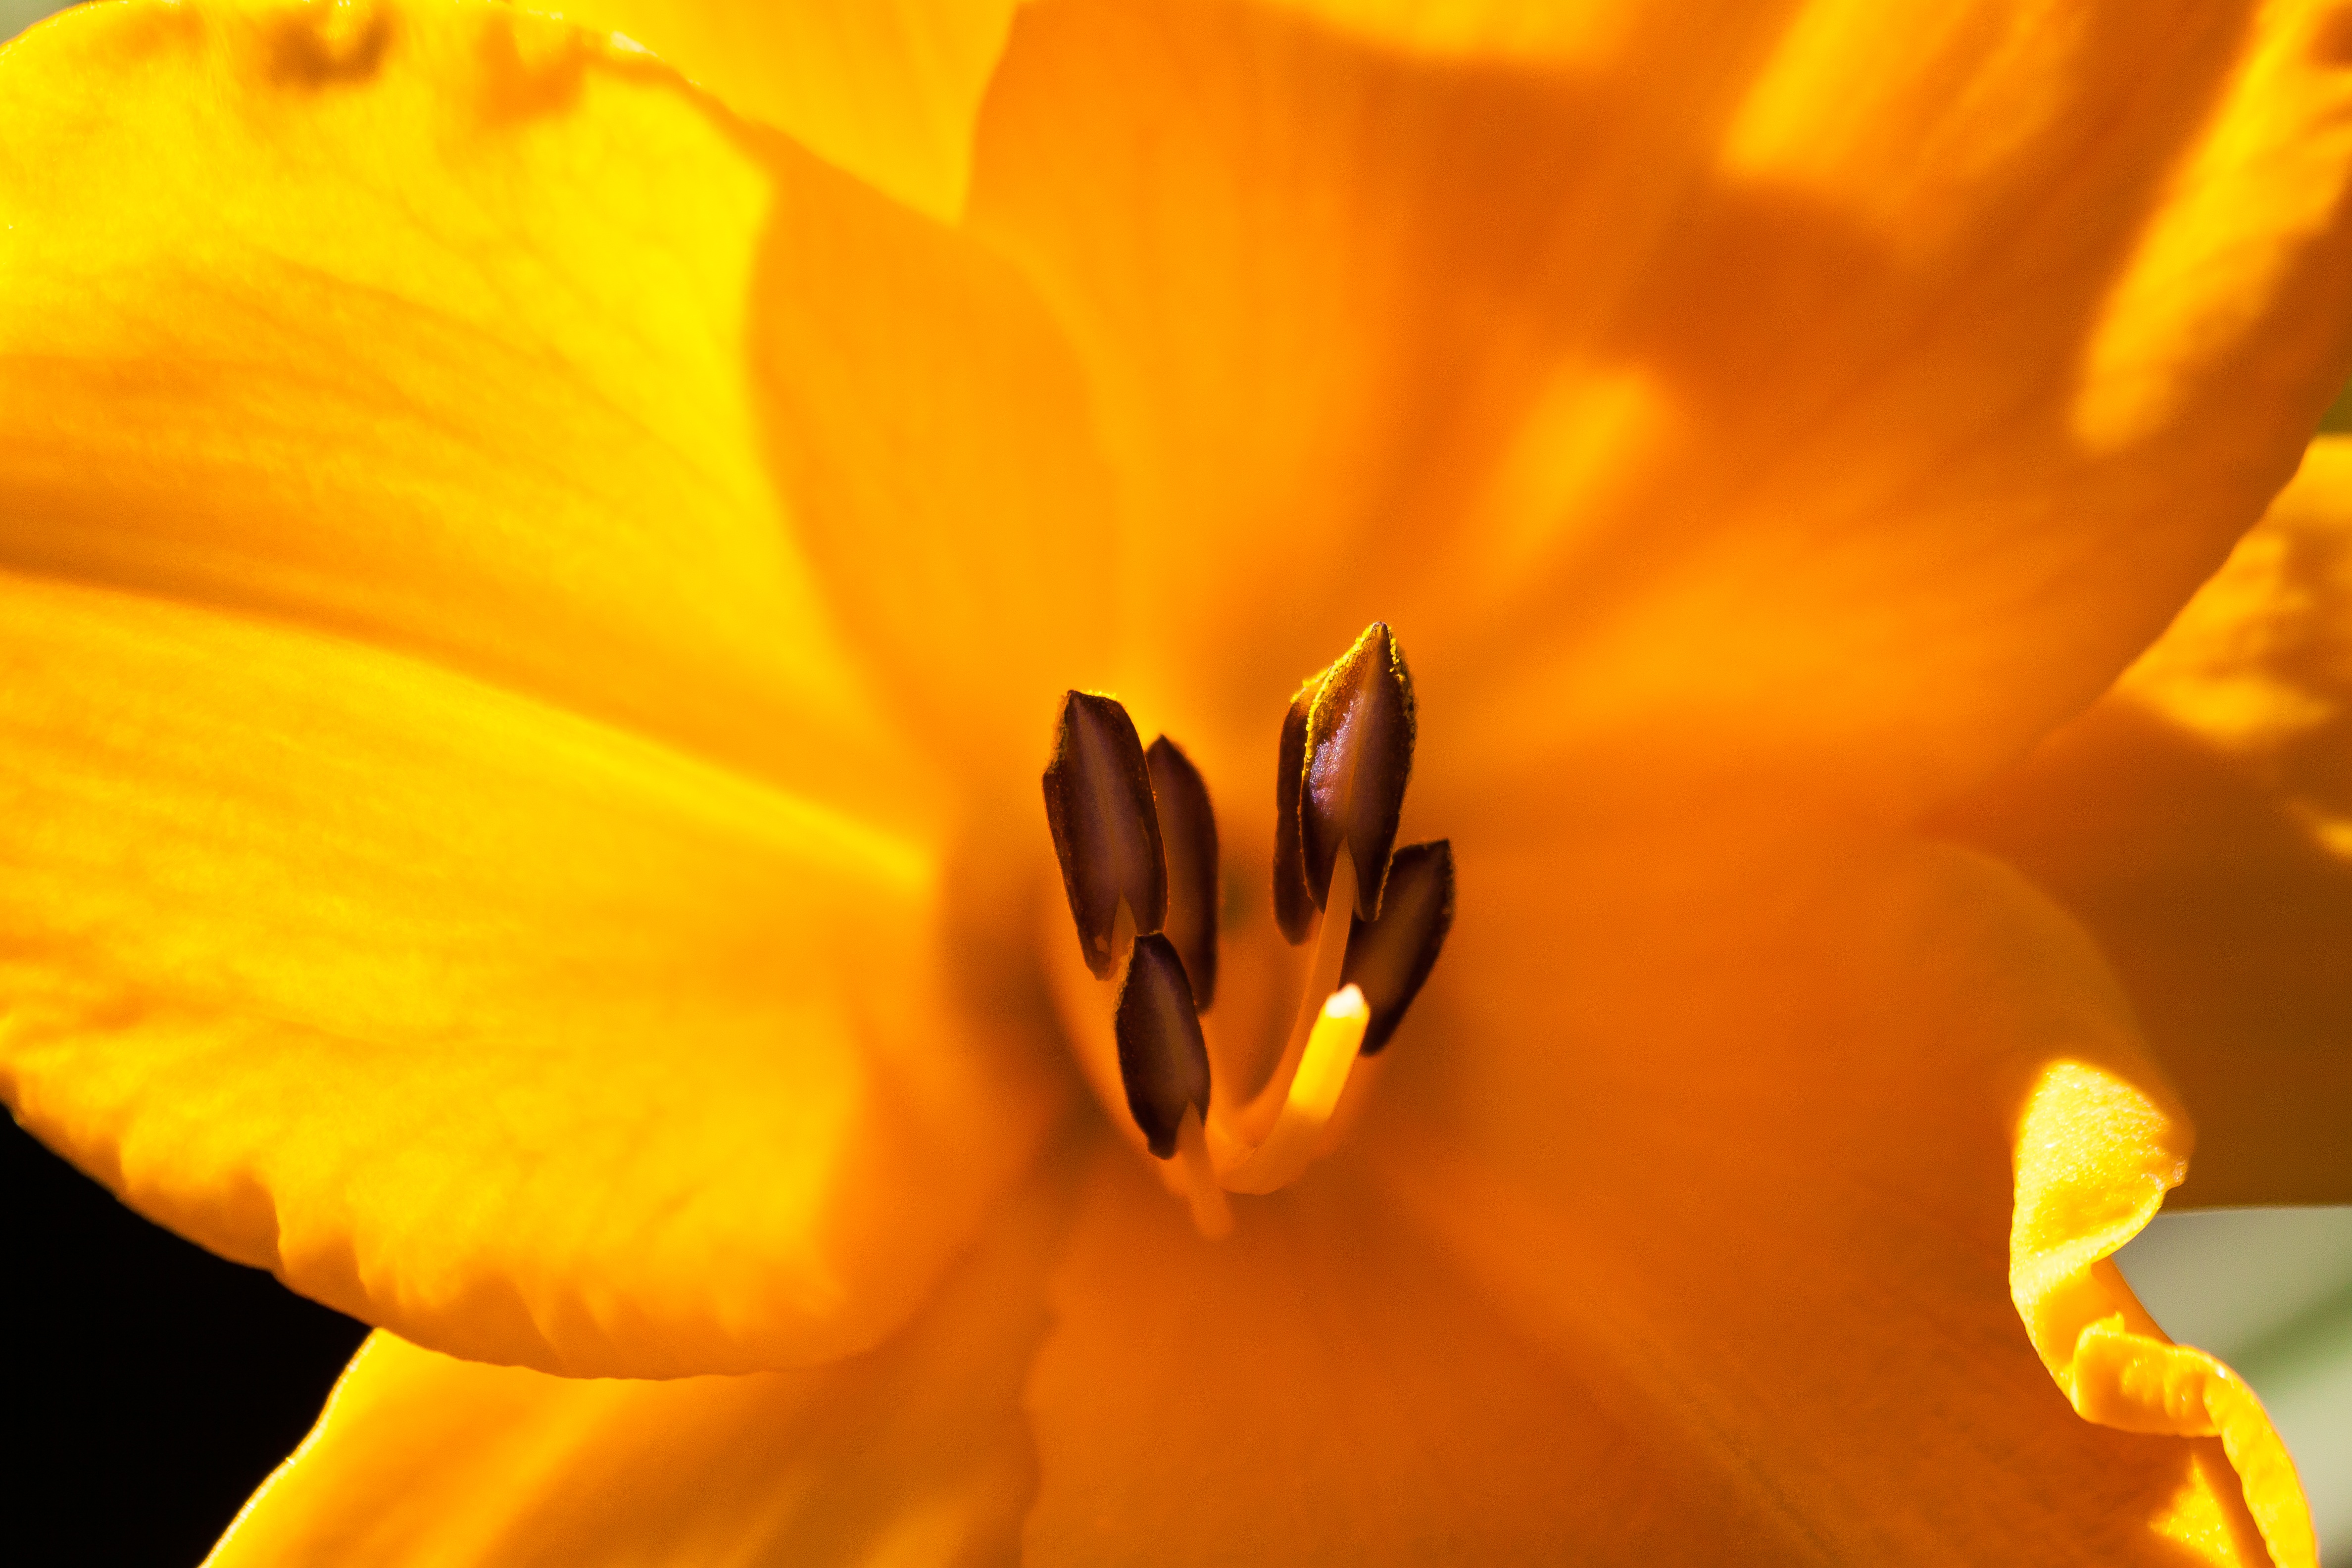
nature, plant, photography, sunlight, leaf, flower, petal, summer, orange, pollen, stamp, macro, yellow, flora, close up, stamen, nectar, daylily, back light, macro photography, hemerocallis, flowering plant, day lily plants, plant stem, land plant